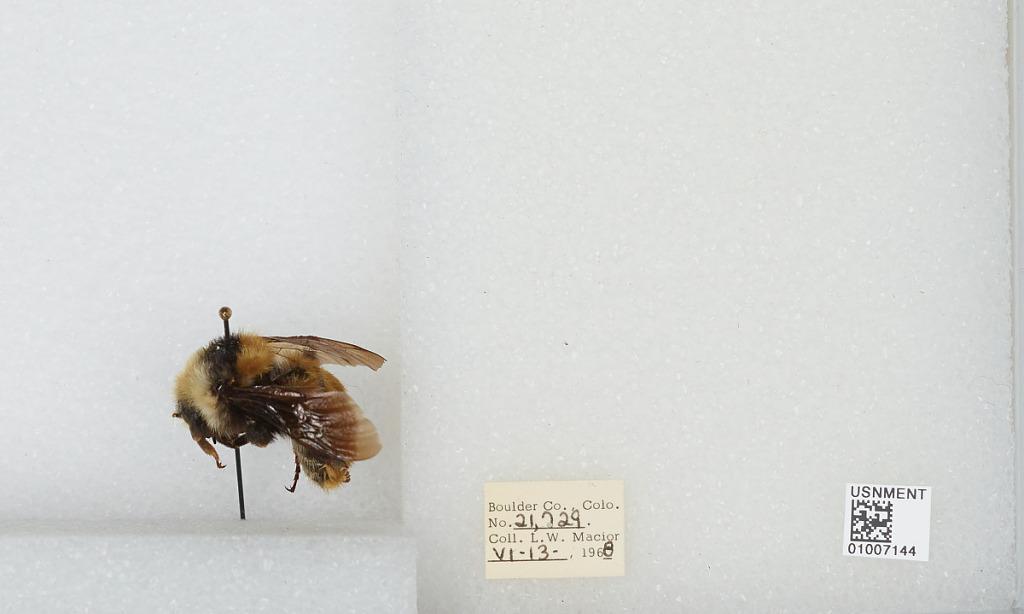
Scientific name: Bombus (Subterraneobombus) appositus Cresson
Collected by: L. Macior
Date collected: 1968-6-13
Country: United States
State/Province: Colorado
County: Boulder
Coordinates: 40.09, -105.36